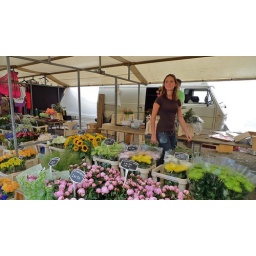
flower stall at the market in zoetermeer, the netherlands